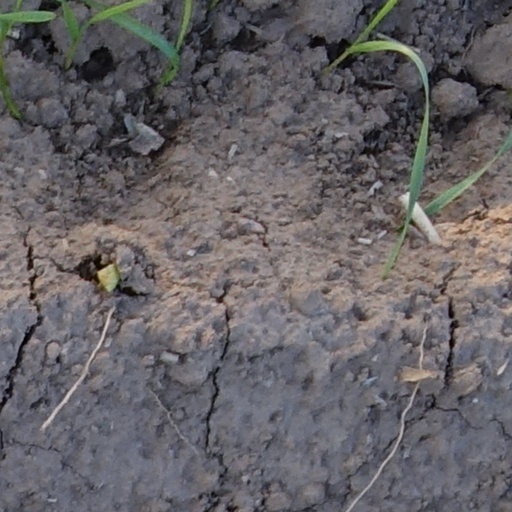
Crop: wheat